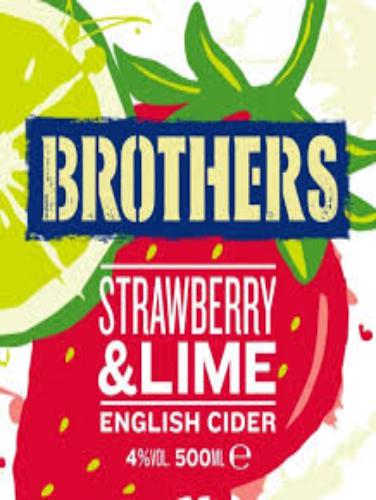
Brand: Brothers Cider
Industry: Food